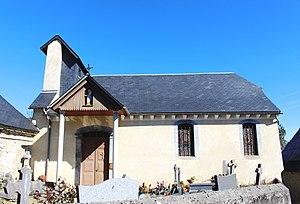
Église Martyre-de-Saint-Jean-Baptiste d'Artigues (Hautes-Pyrénées)
La liste des églises des Hautes-Pyrénées recense de manière exhaustive les églises situées dans le département français des Hautes-Pyrénées.
Artigues est une commune rurale française de montagne, située dans le département des Hautes-Pyrénées en région Occitanie. Elle fait partie du massif des Pyrénées.